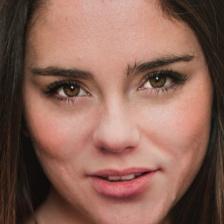
Label: faces